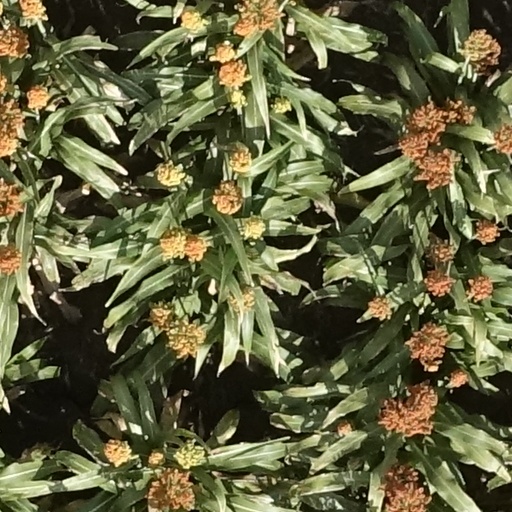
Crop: sorghum